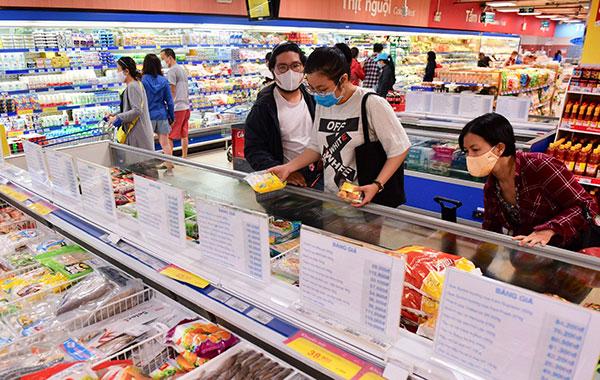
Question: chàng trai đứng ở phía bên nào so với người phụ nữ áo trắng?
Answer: chàng trai đứng bên phải cô gái